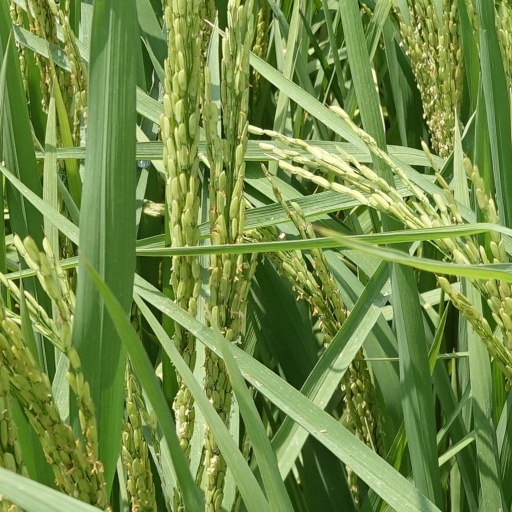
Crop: rice